Yu Minhong

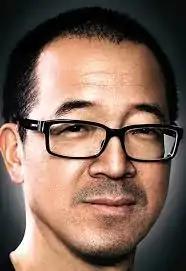
Yu Minhong, founder and president of New Oriental Education & Technology Group Inc.

Yu Minhong, or Michael Yu (born 4 September 1962) is the founder and president of New Oriental Education & Technology Group Inc., and a member of the central committee of China Democratic League. As the owner of one of the largest private educational services, Yu is known as the "richest teacher in China", and "Godfather of English Training". On Hurun Report's China Rich List 2013, he had an estimated wealth $1.1 billion and was ranked No. 245 on the list. On the same list of 2015, he had an estimated wealth of $1.09 billion and was ranked No. 487. Also he was ranked No.1759 on Hurun Global Rich List 2015, with an estimated wealth of $1.1 billion. As of November 2018, he is ranked #148 on Forbes China Rich List 2018 and #1020 on Forbes Billionaires 2018, with an estimated net worth of $1.7 billion.